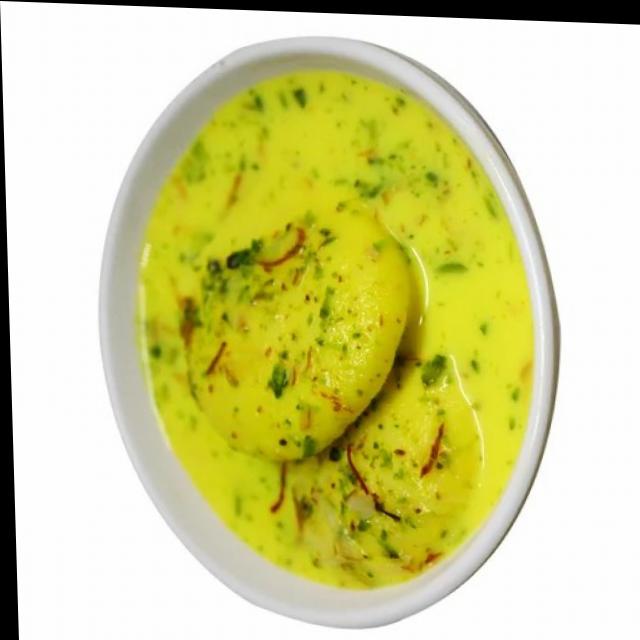
Dish: ras_malai